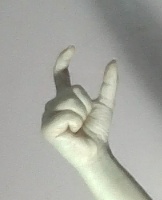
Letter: nun